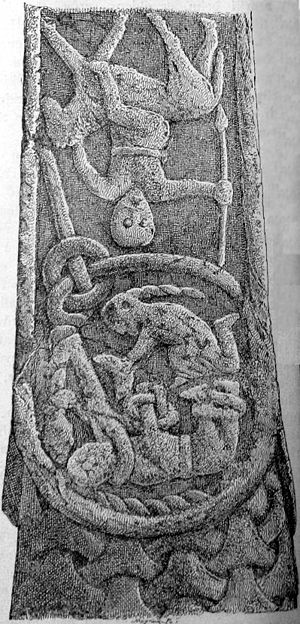
Loke / Arkæologiske levn / Kirkby Stephen stenen og Gosforth korset
Loke optræder i nordisk mytologi som en af aserne, selv om han er af jætteslægt. Han bor i Asgård og respekteres af guderne, fordi han har blandet blod med gudernes konge Odin. Lokes relation til guderne varierer fra myte til myte: i nogle hjælper han dem, i andre optræder han som deres modstander. Hans mytologiske funktion beskrives normalt som tricksterens. Loke er far til jættekvinden Angerbodas tre monstre: Midgårdsormen, Fenrisulven og Hel. De tre spiller fremtrædende roller ved Ragnarok og slår her nogle af de mægtigste guder ihjel. Loke optræder også som Sleipners mor.